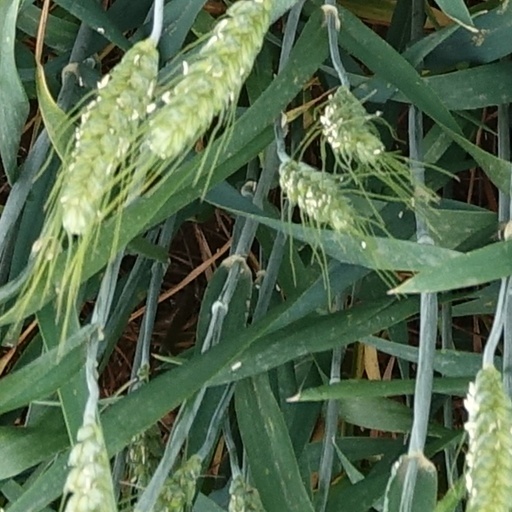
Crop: wheat